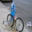
Label: bicycle